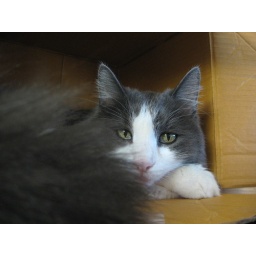
my kitty hanging out in a box